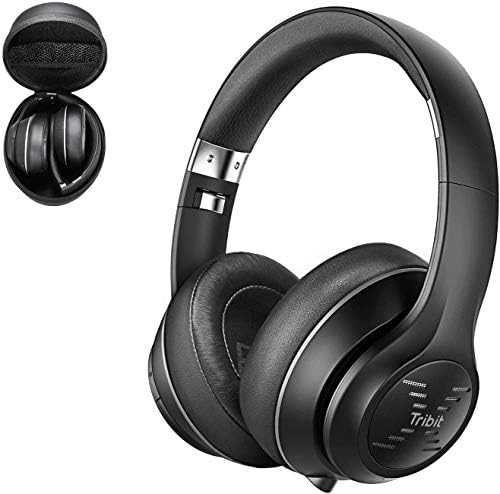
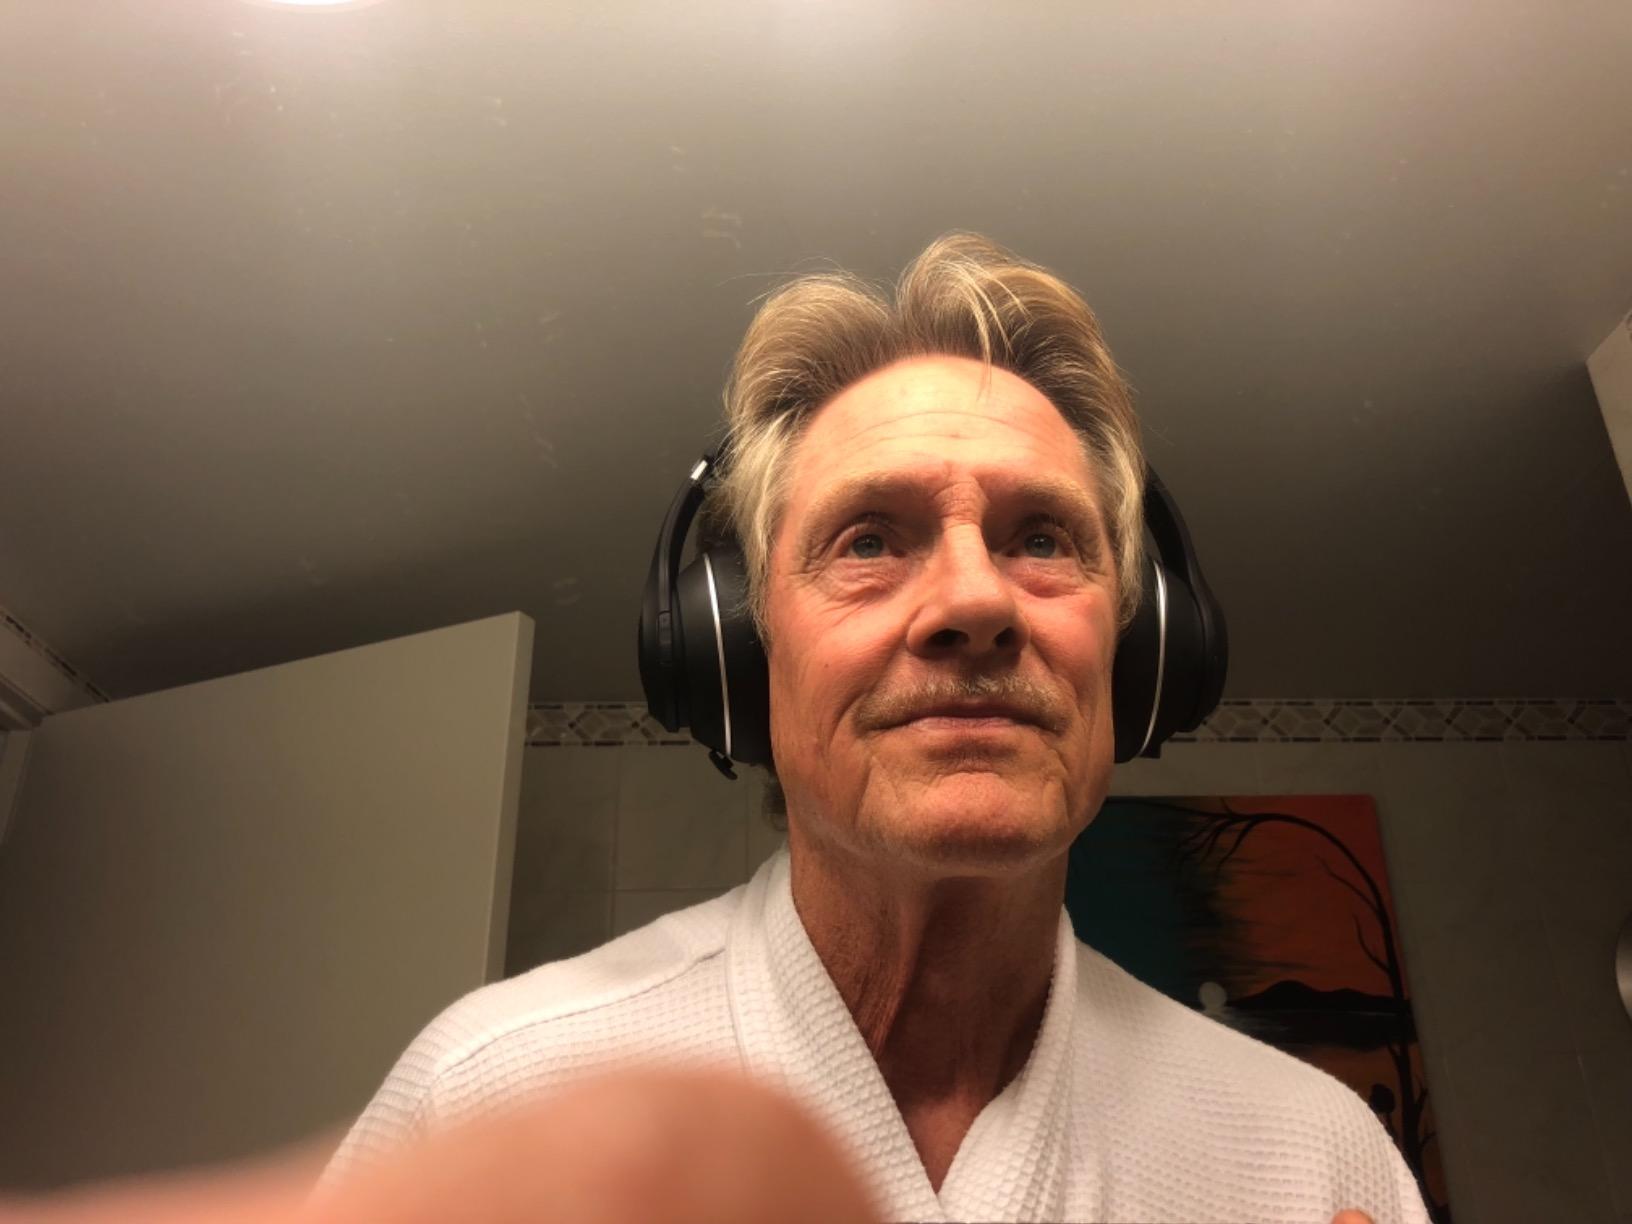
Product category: headphones
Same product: yes